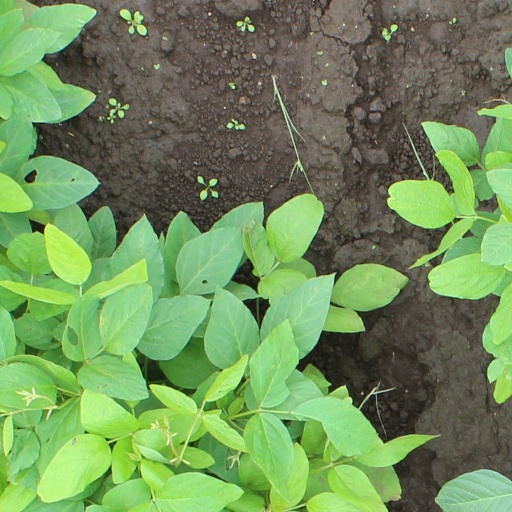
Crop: soybean